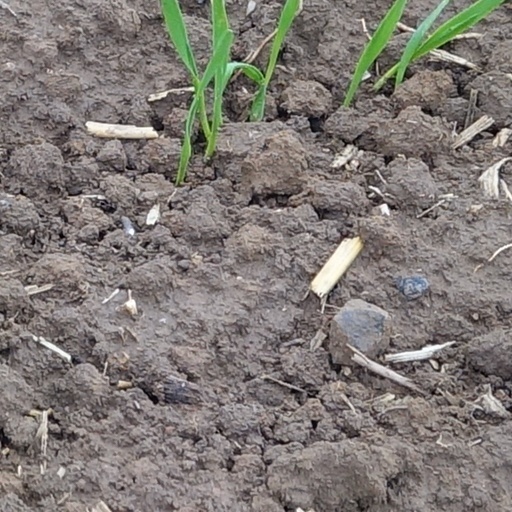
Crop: wheat